Statue of Po'pay

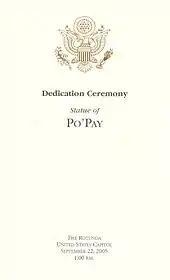
Scan of the program for the statue's dedication ceremony at the United States Capitol

In 1997, New Mexico Senate Bill 404 was introduced by senators Manny Aragon (D-Bernalillo) and Nick Salazar (D-Rio Arriba), which nominated Po'Pay to fill the second New Mexico spot in the Hall. The bill was passed and signed into law by Governor Gary E. Johnson. A Statuary Hall Commission was then established whose purpose was to select a sculptor and to raise funds. Fragua was selected as the sculptor.